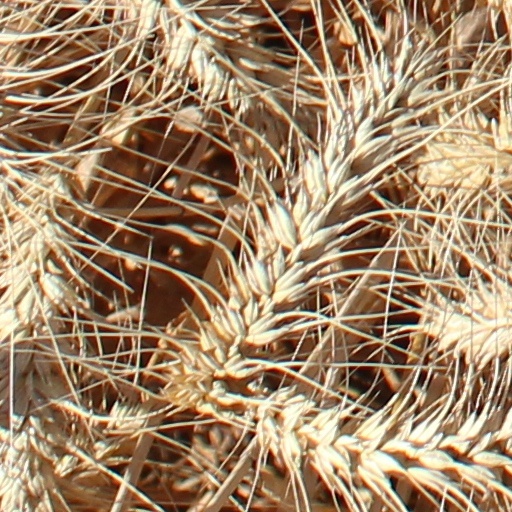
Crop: wheat